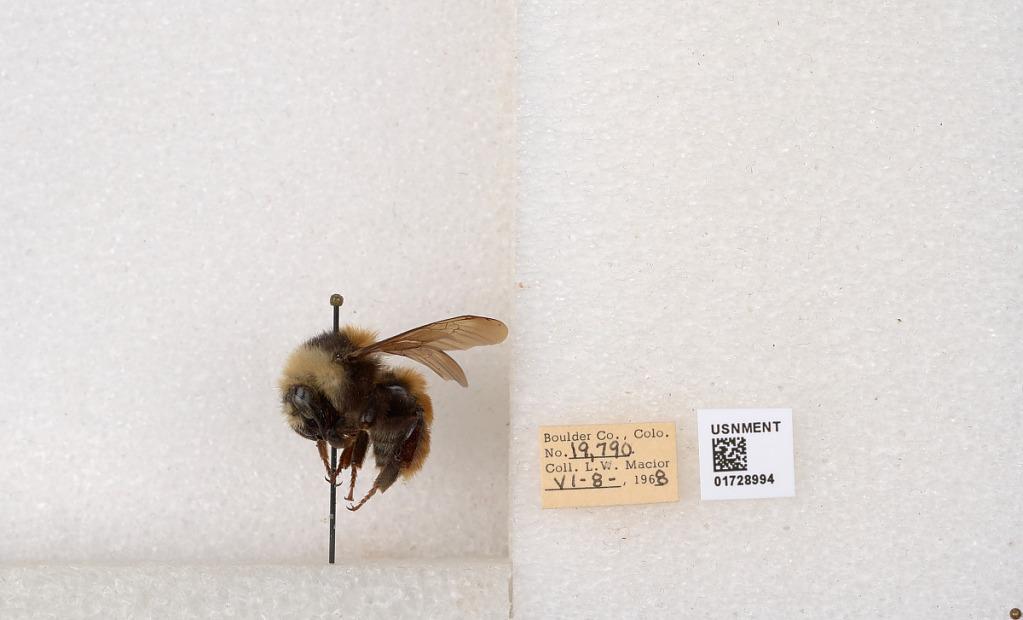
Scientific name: Bombus appositus Cresson
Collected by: L. Macior
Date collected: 1968-6-8
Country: United States
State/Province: Colorado
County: Boulder
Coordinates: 40.0925, -105.358